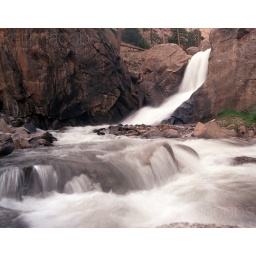
shot on film back in the day - while visiting my home boy Nate Cox